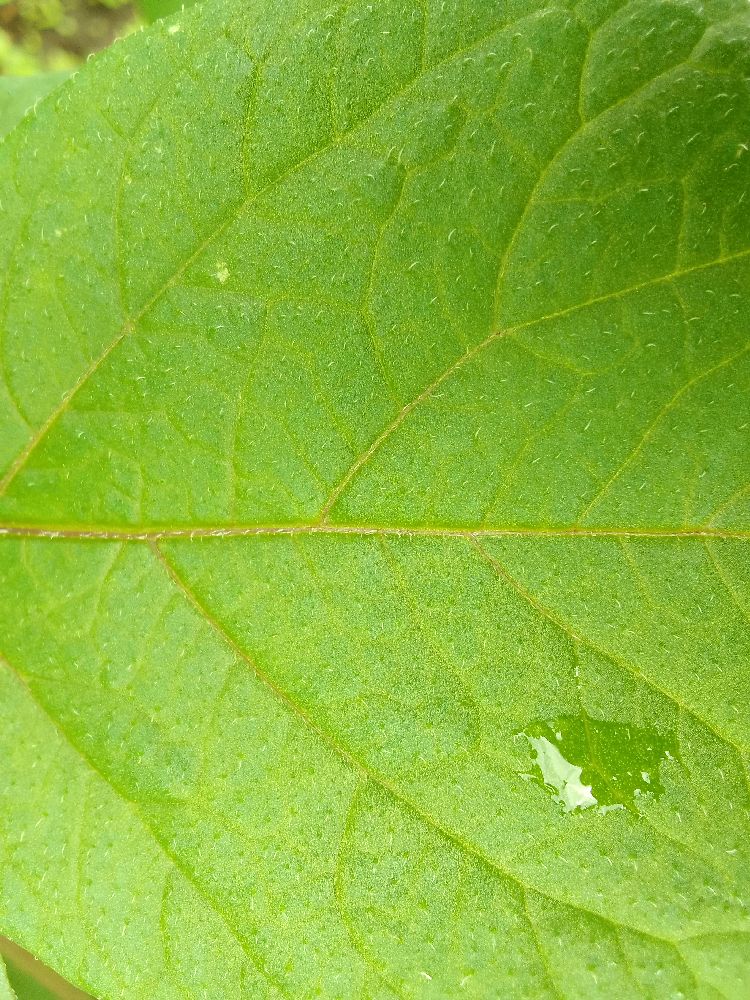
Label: Healthy